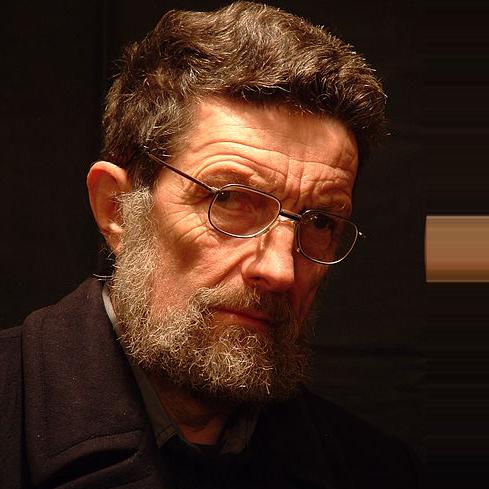
Age: 63